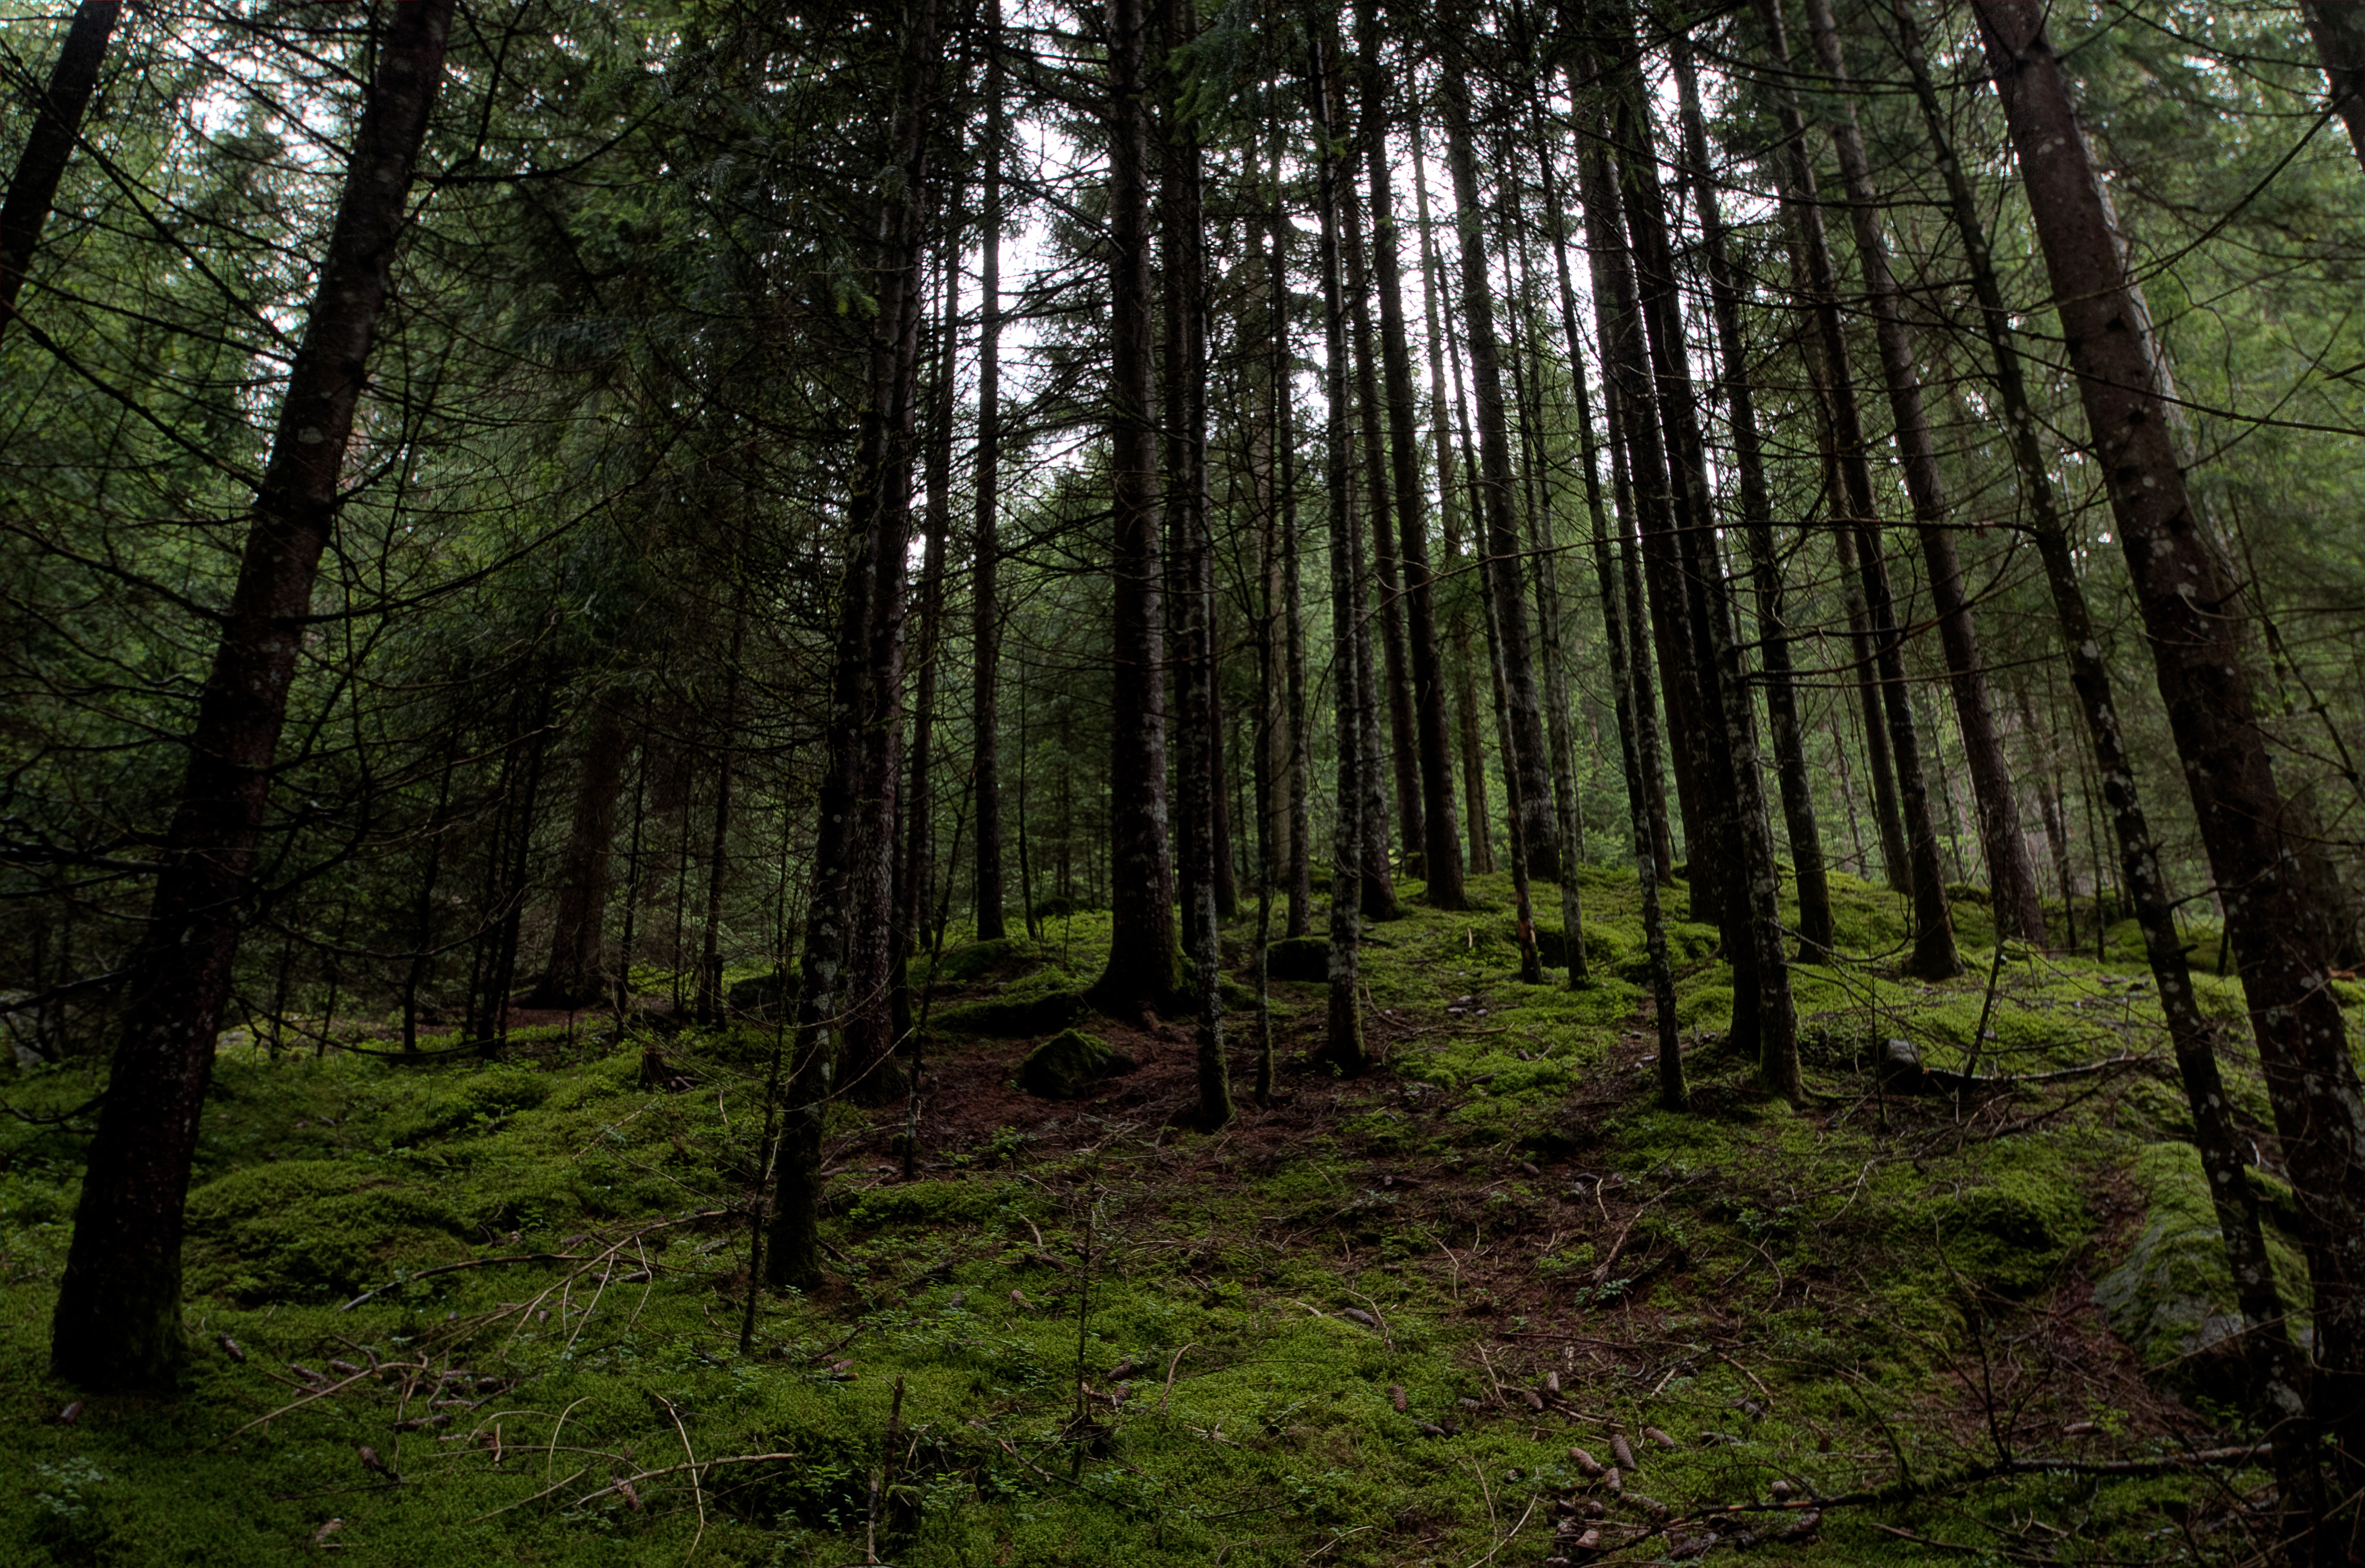
tree, forest, woodland, natural environment, spruce fir forest, old growth forest, tropical and subtropical coniferous forests, natural landscape, nature, Northern hardwood forest, vegetation, green, nature reserve, biome, temperate broadleaf and mixed forest, valdivian temperate rain forest, grove, temperate coniferous forest, woody plant, wilderness, plant, trunk, jungle, deciduous, grass, sunlight, leaf, wood, rainforest, branch, terrestrial plant, plant community, riparian forest, landscape, path, trail, vascular plant, pine family